American Recovery and Reinvestment Act of 2009

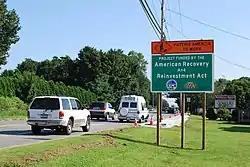
Road and highway construction is the biggest single line infrastructure item in the final bill. Projects funded by the ARRA have a sign marking them, like this one in Middletown, Rhode Island.

ARRA included the enactment of the Health Information Technology for Economic and Clinical Health Act, also known as the HITECH Act.